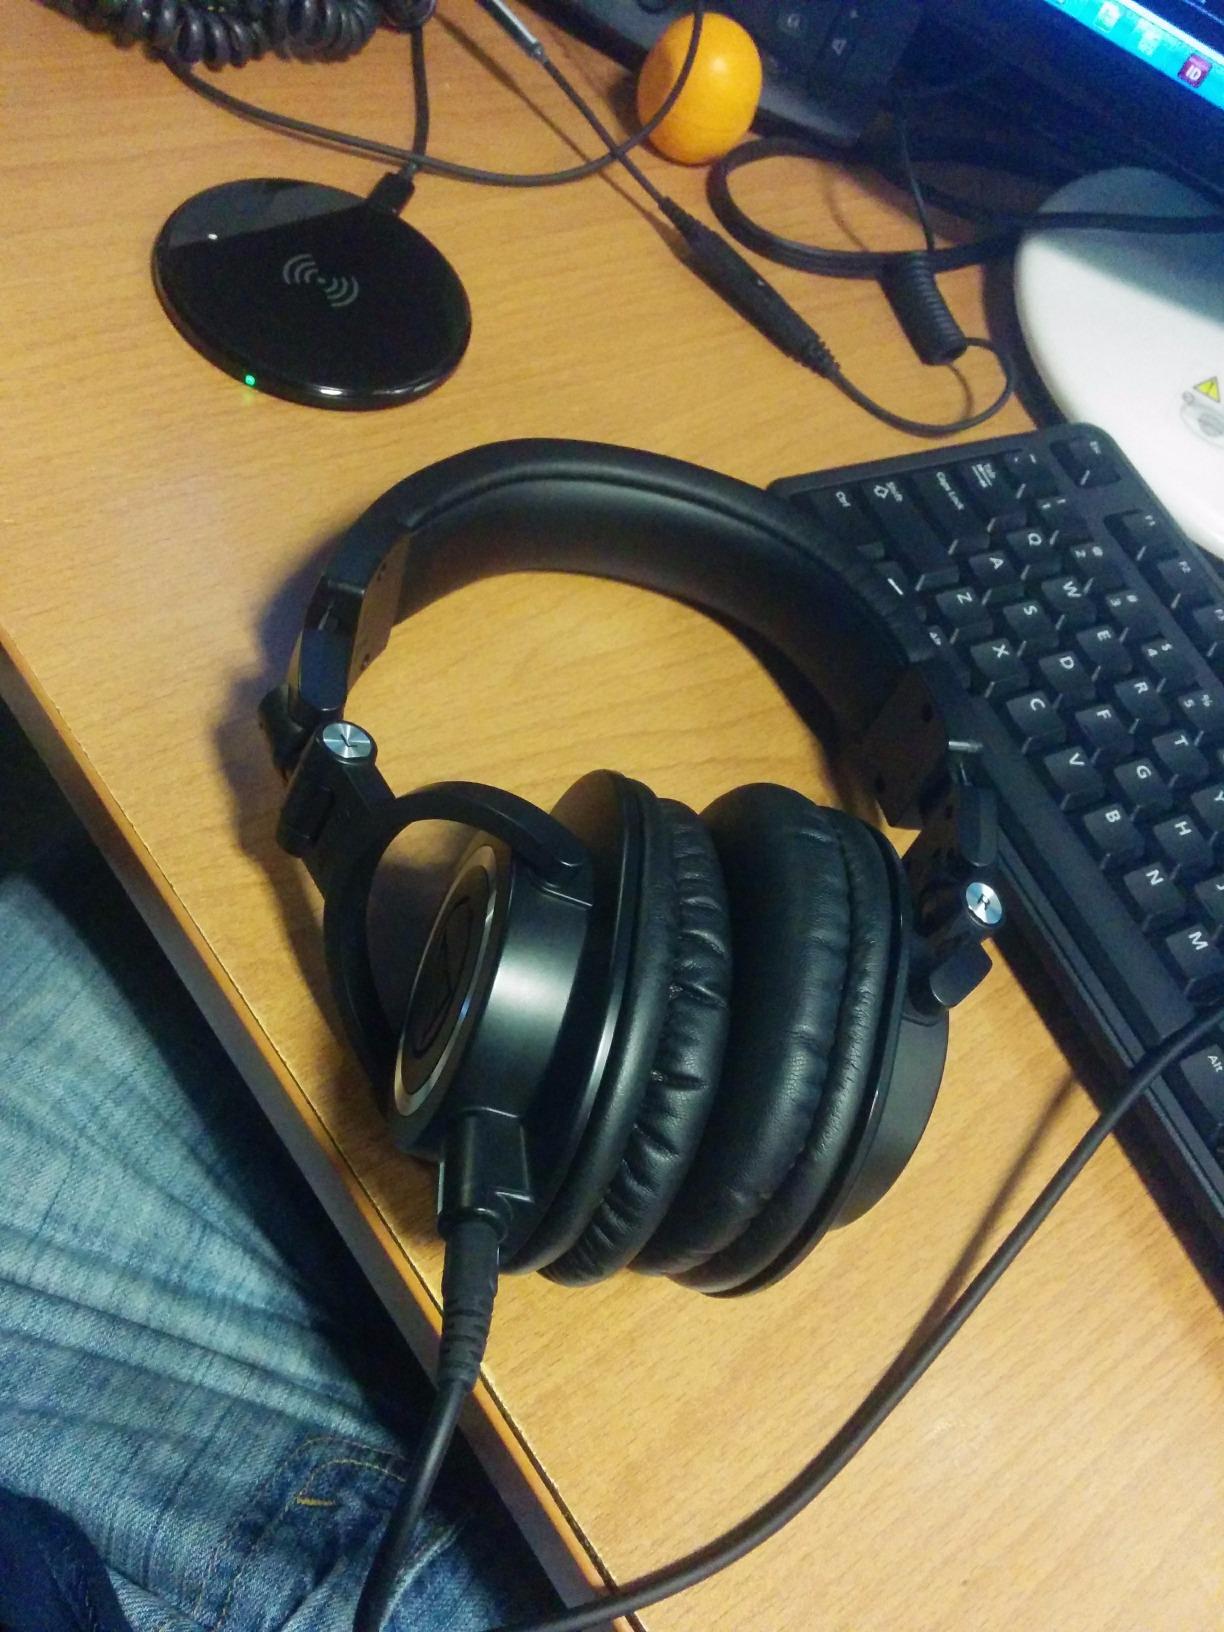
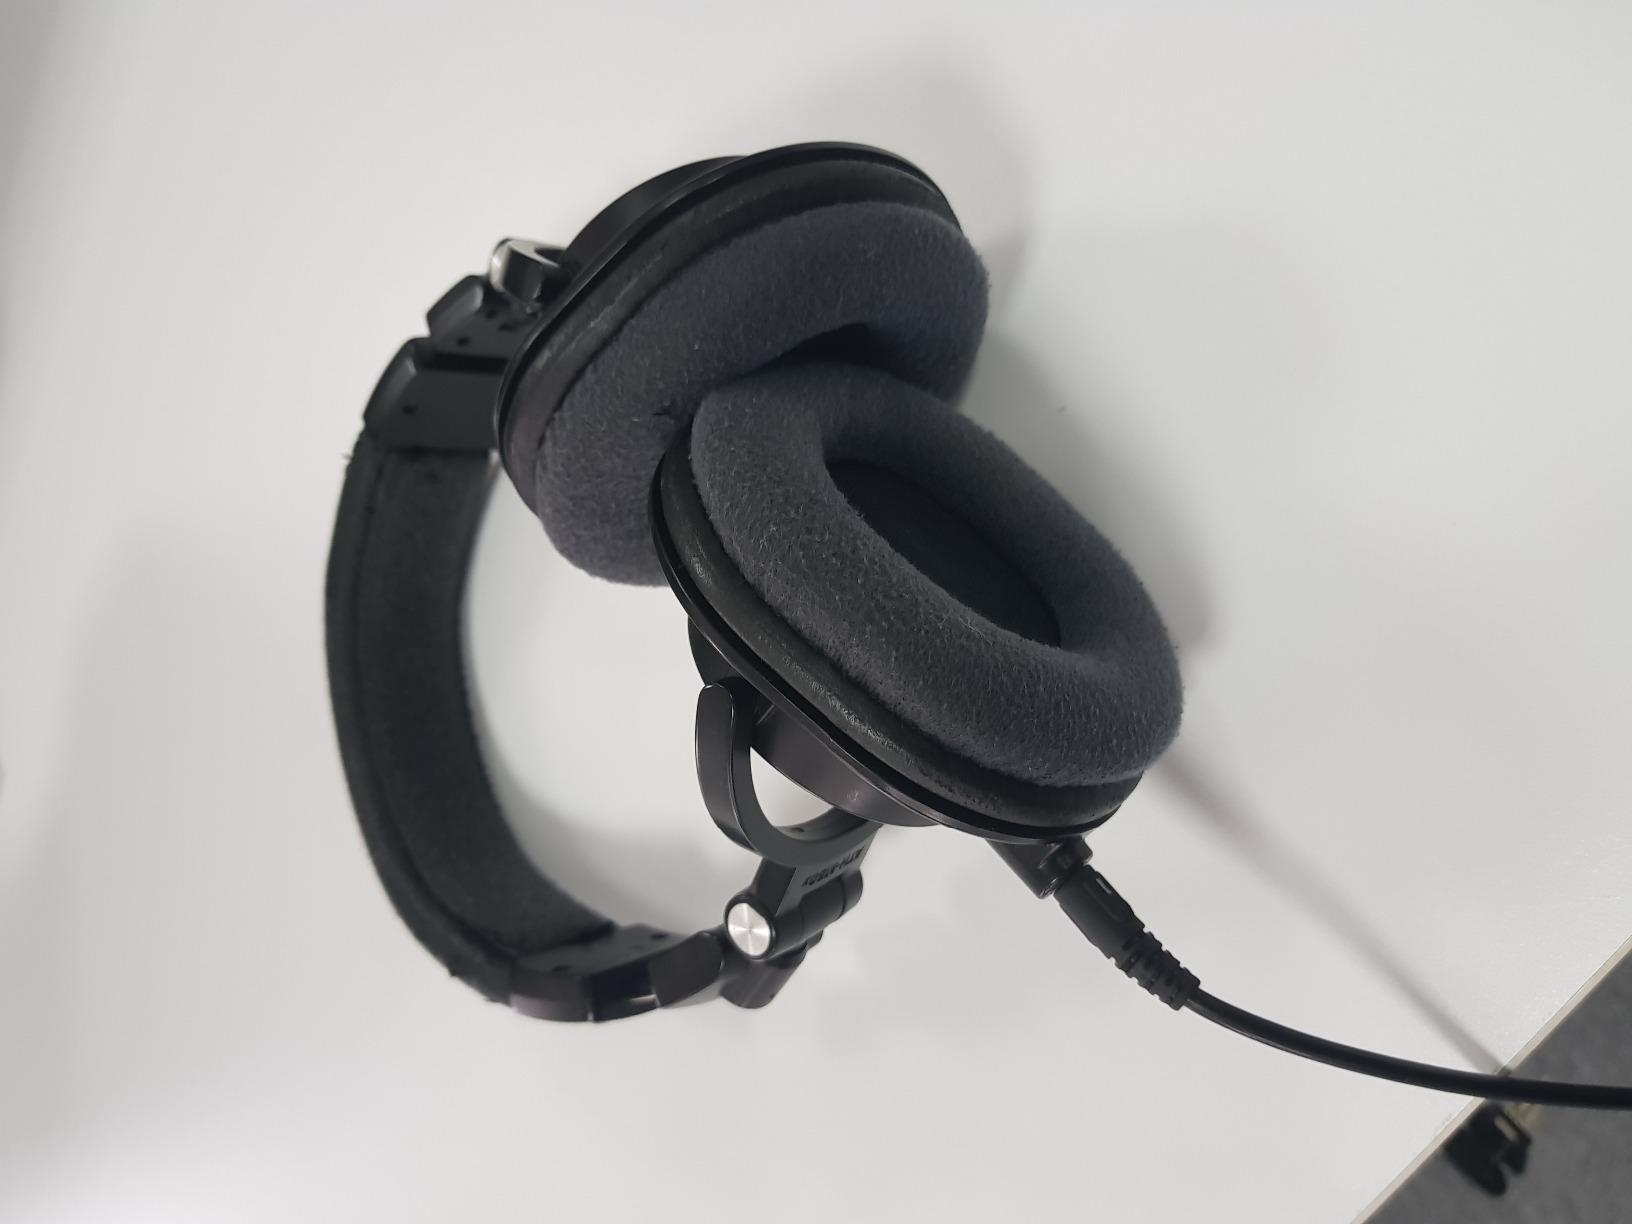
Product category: headphones
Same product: yes